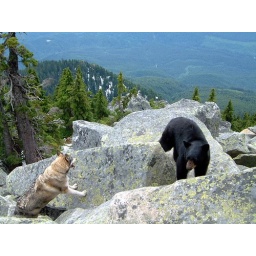
Crystal plays hide n seek with a black bear near the summit of Mt. Pilchuck.